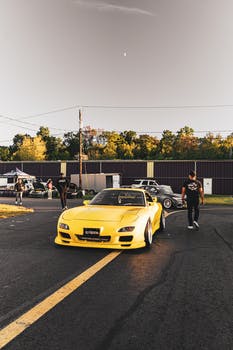
Label: No Watermark